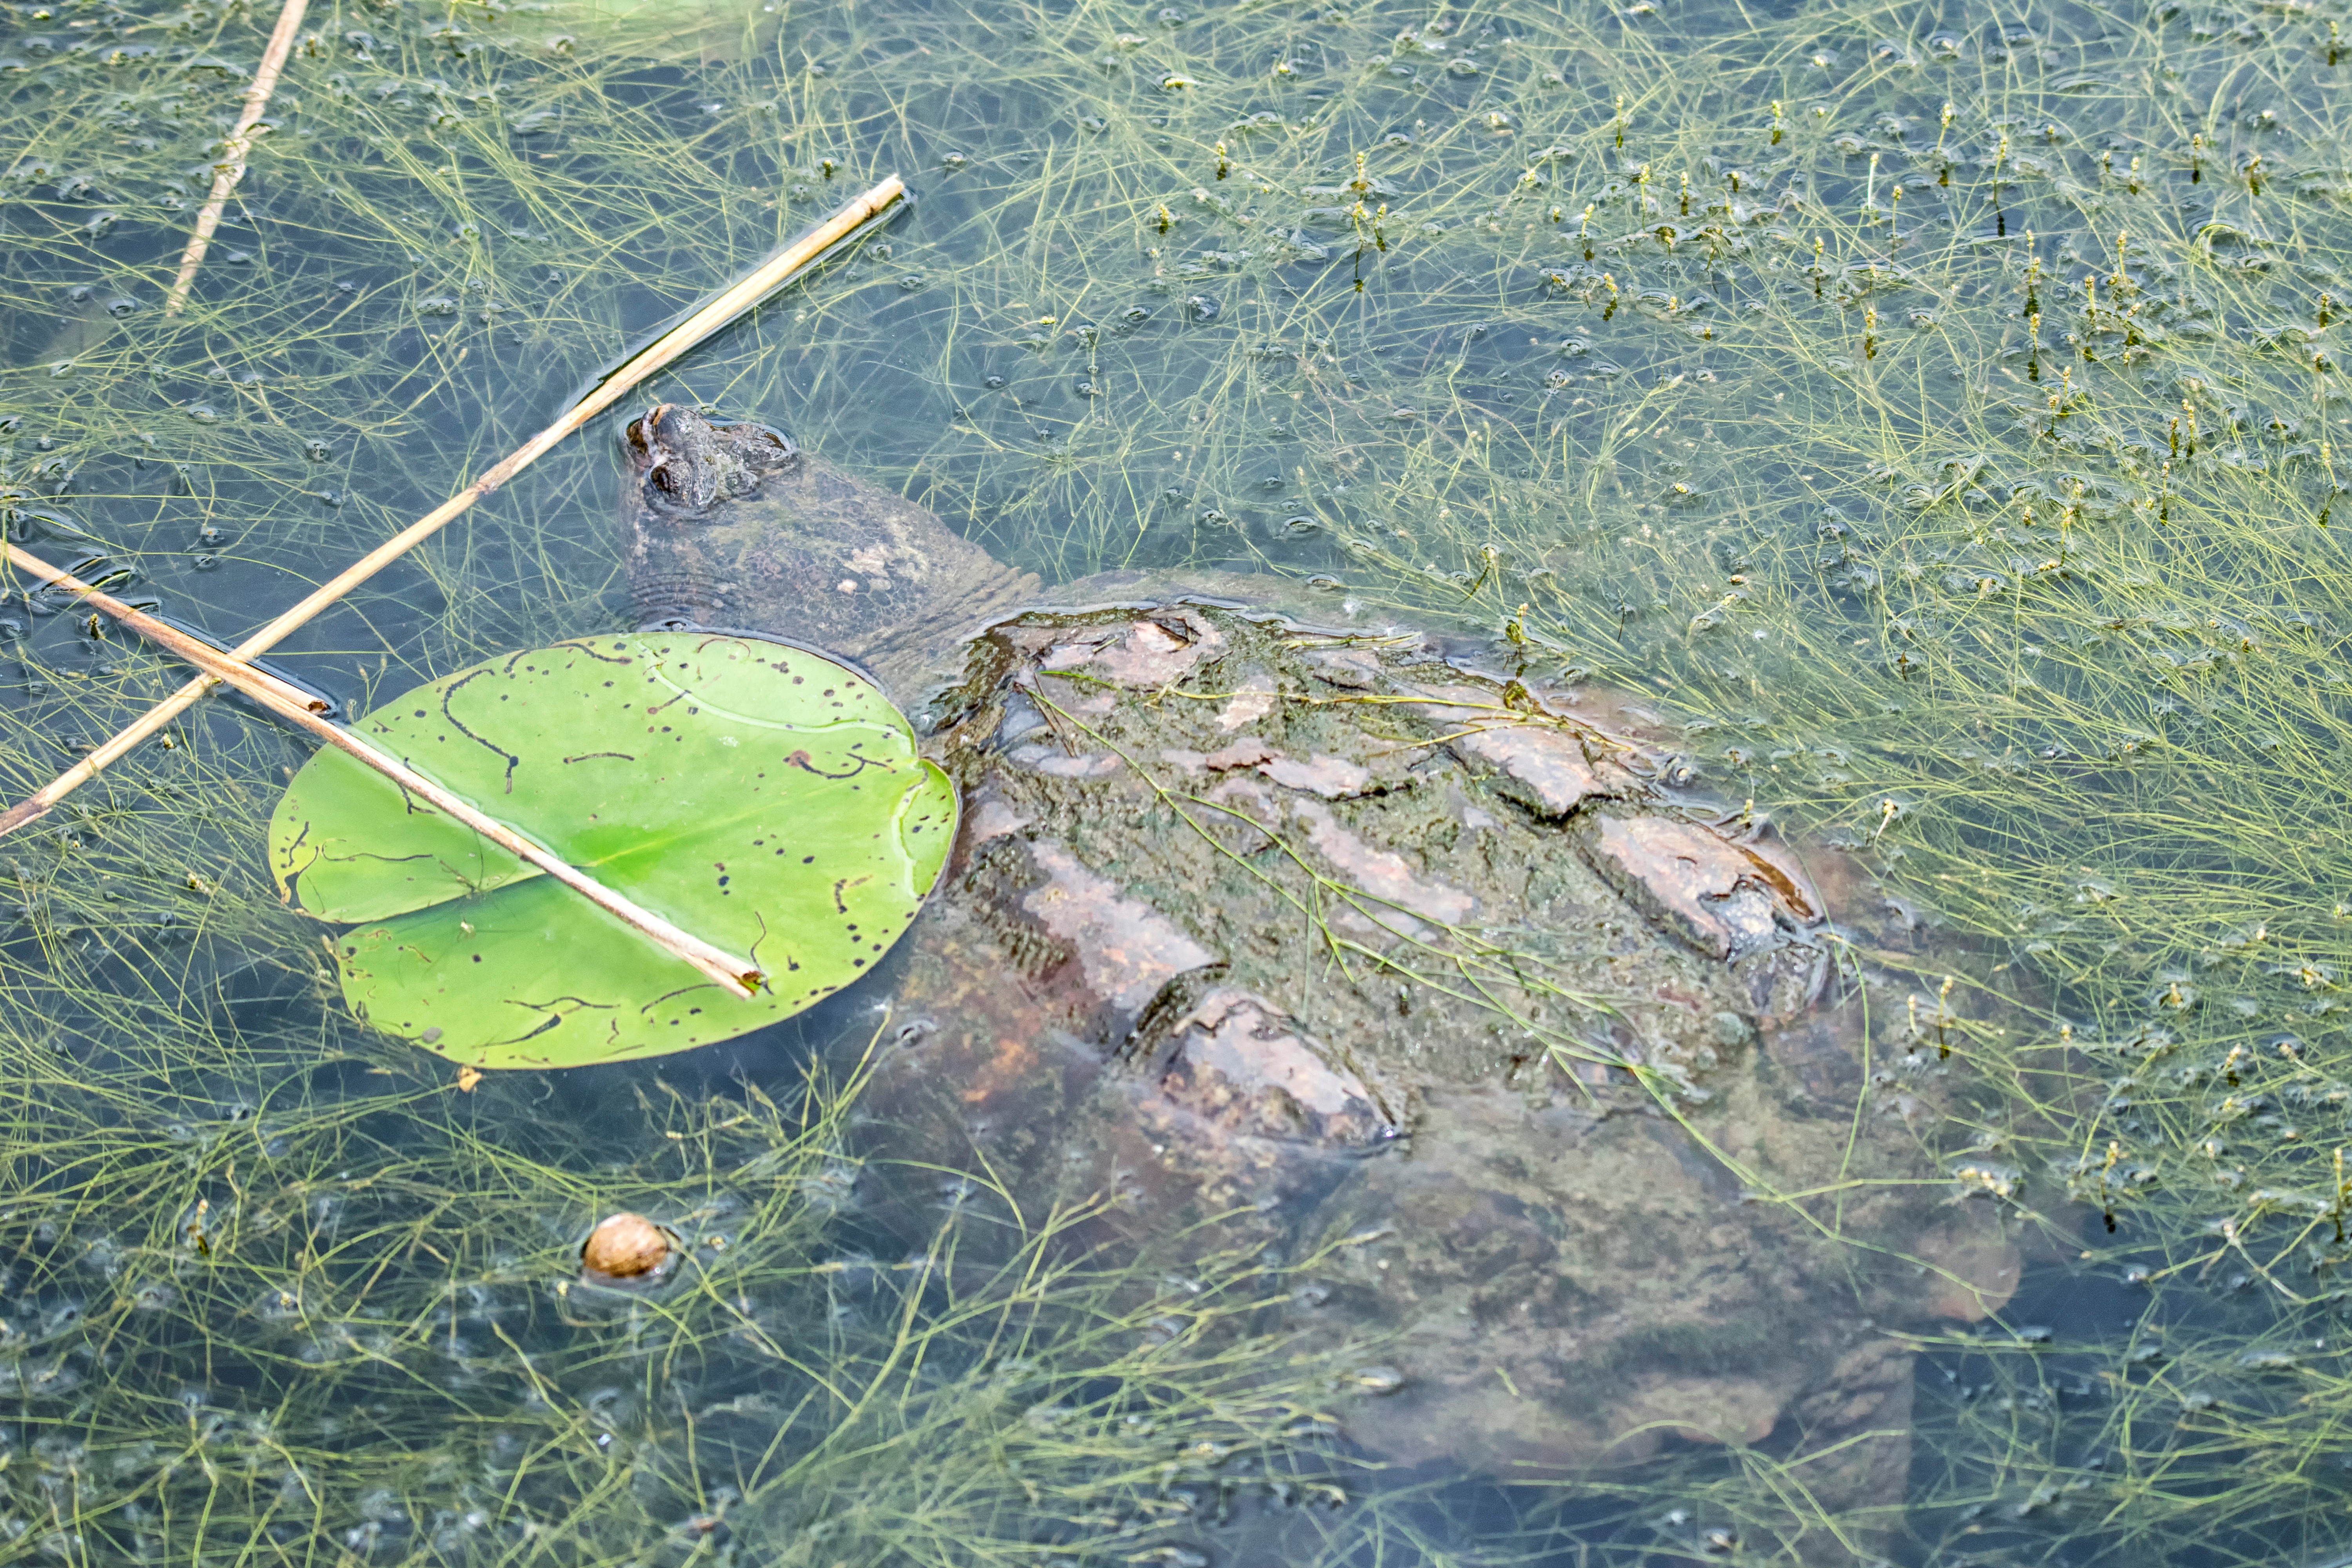
sea, water, pond, biology, turtle, fish, canada, quebec, sherbrooke, tortue, aerial photography, marine biology